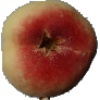
Label: peach_flat